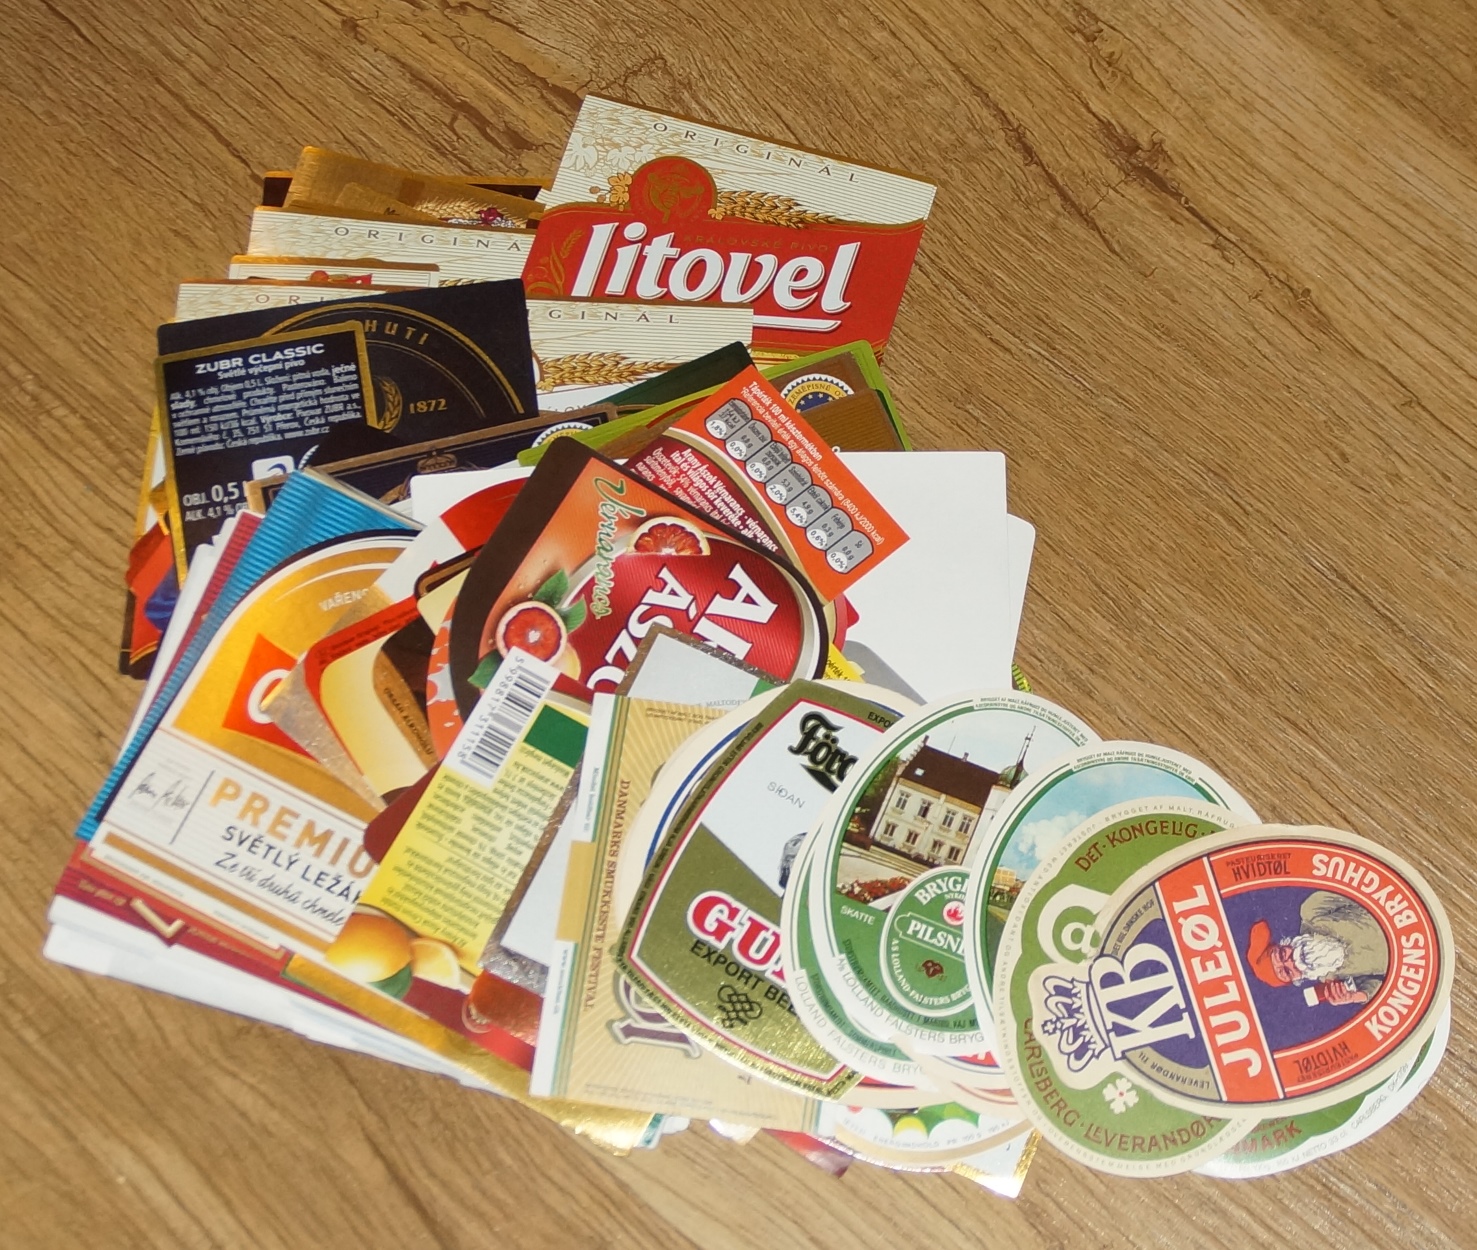
Waste category: paper